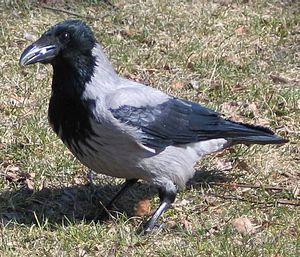
Dans la phylogénie de Sibley et Monroe, cette famille parfois appelée Corvidés regroupe les 125 espèces classées dans la famille des Corvidés au sens strict, mais aussi celles de nombreuses autres familles de la classification traditionnelle.
Les corvidés constituent une famille de passereaux comprenant 25 genres et 130 espèces de corbeaux, corneilles, pies, témias et geais. C'est dans cette famille que se trouvent les plus gros passereaux. Les corvidés se reconnaissent par leur bec et leurs pattes robustes ainsi qu'a la présence de plumes recouvrant le dessus de leur bec, parfois jusqu'aux narines. Leur plumage est généralement noir avec des nuances de gris et de blanc. Toutefois, nous retrouvons des individus au plumage plus coloré tels que les Geais des chênes. Il s'agit d'une famille cosmopolite, elle est présente sur toute la surface terrestre et occupe tous les habitats possibles exceptés l'Arctique et l'Amérique du sud.
La faune de l'Écosse est typique de l'écozone paléarctique, bien que plusieurs des grands mammifères du pays aient disparu en raison de la chasse intensive dont ils ont été l'objet par le passé, quand d'autres espèces ont été introduites par le biais de l'activité humaine. Les divers environnements tempérés de l'Écosse abritent 62 espèces de mammifères sauvages, dont une importante population de chats sauvages d'Europe, de nombreux phoques gris et communs et la colonie la plus septentrionale du monde de grands dauphins.